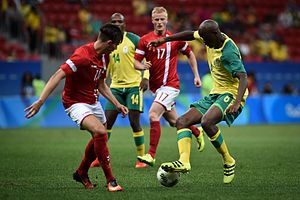
Jens Jønsson
Jens Jønsson (17) i Danmark-Sydafrika ved OL, 7. august 2016.
Jens Jønsson er en dansk fodboldspiller, der spiller på midtbanen i spanske Cádiz CF. Hans seniorkarriere begyndte i AGF, hvorfra han skiftede til tyrkiske Konyaspor, inden han fortsatte til Cádiz.